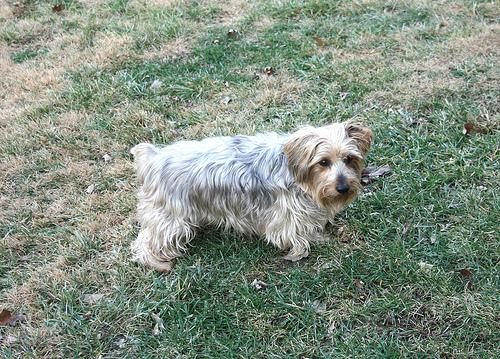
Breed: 231-n000081-silky_terrier